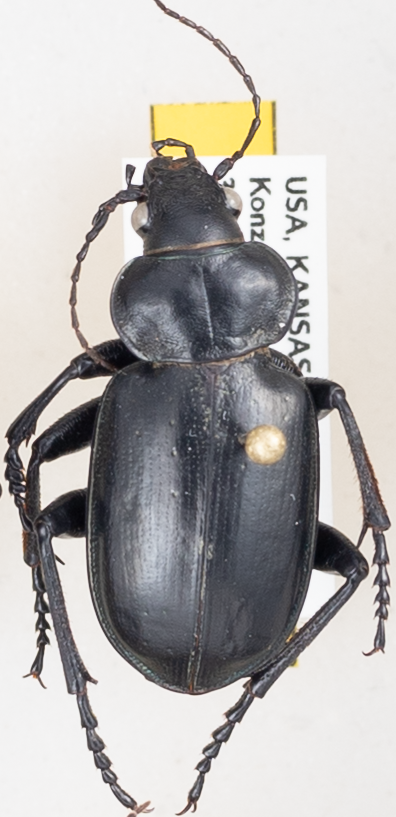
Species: Calosoma affine
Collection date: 2018-08-30
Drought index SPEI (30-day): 1.514
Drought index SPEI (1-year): -1.834
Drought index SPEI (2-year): -1.082